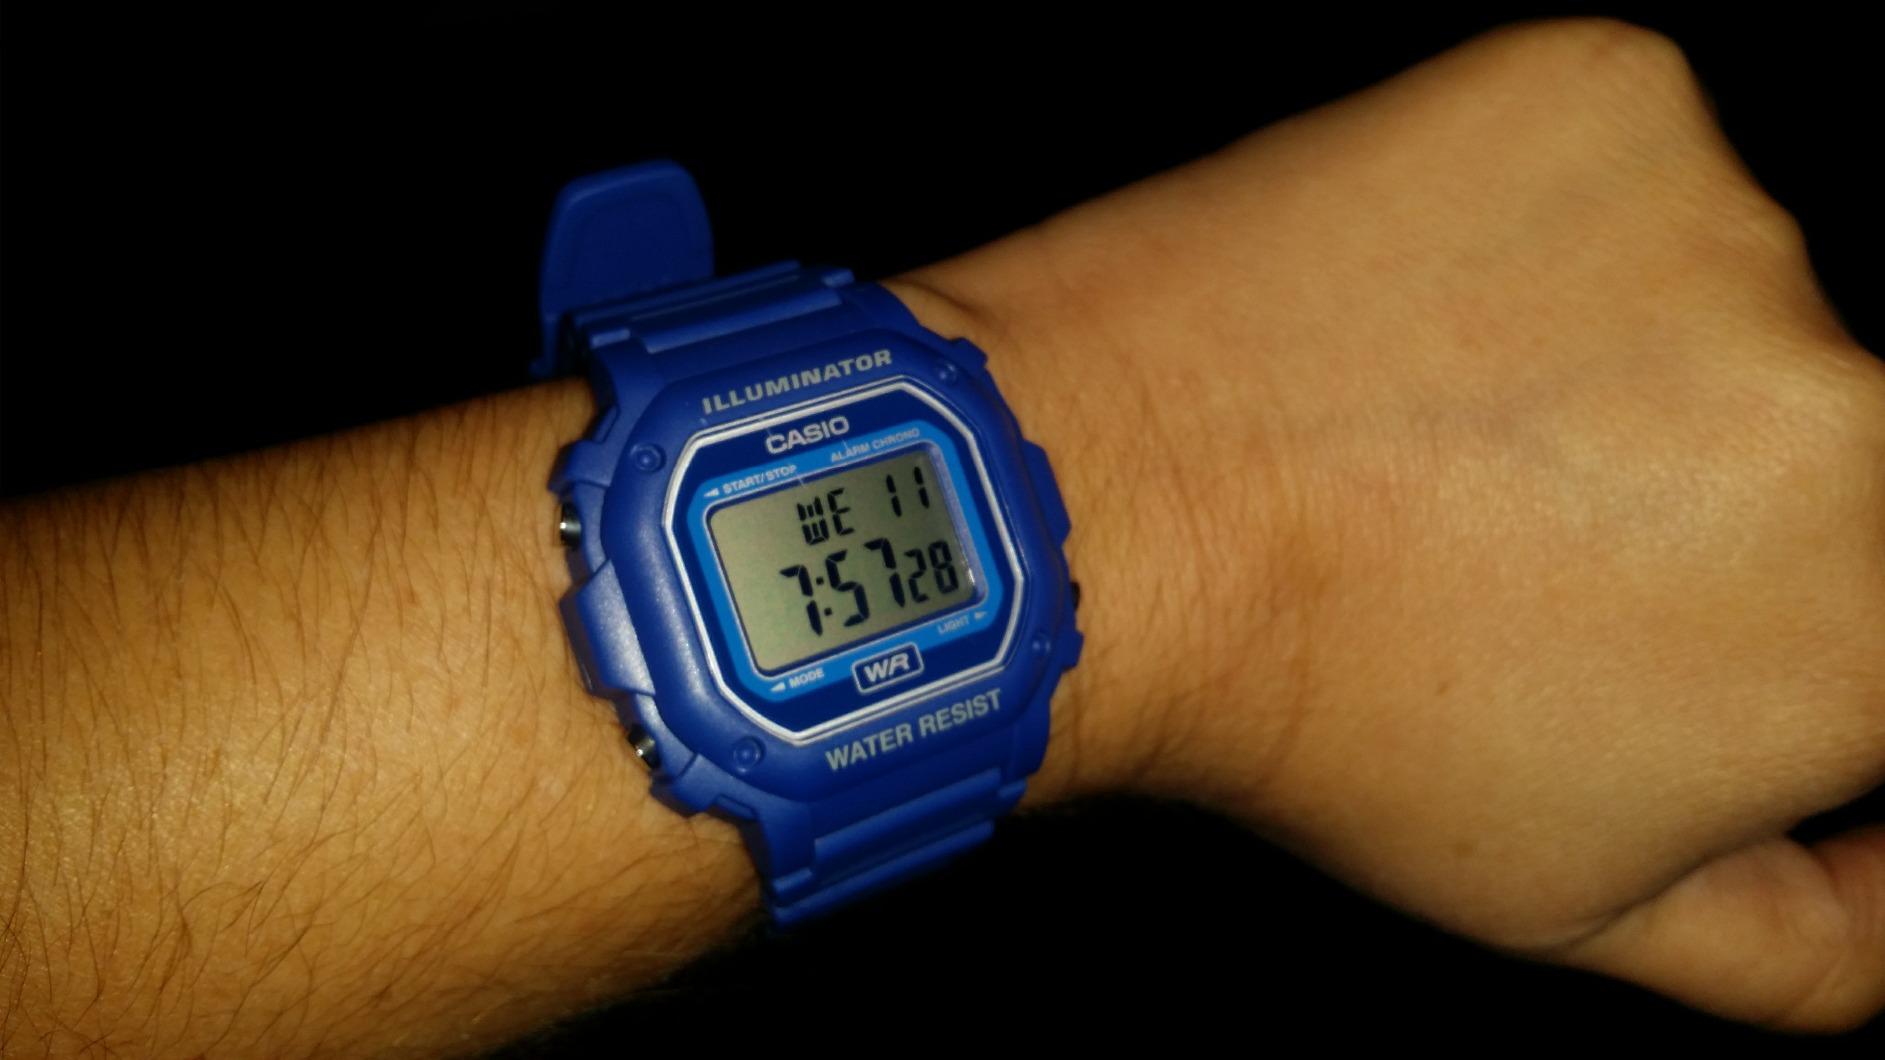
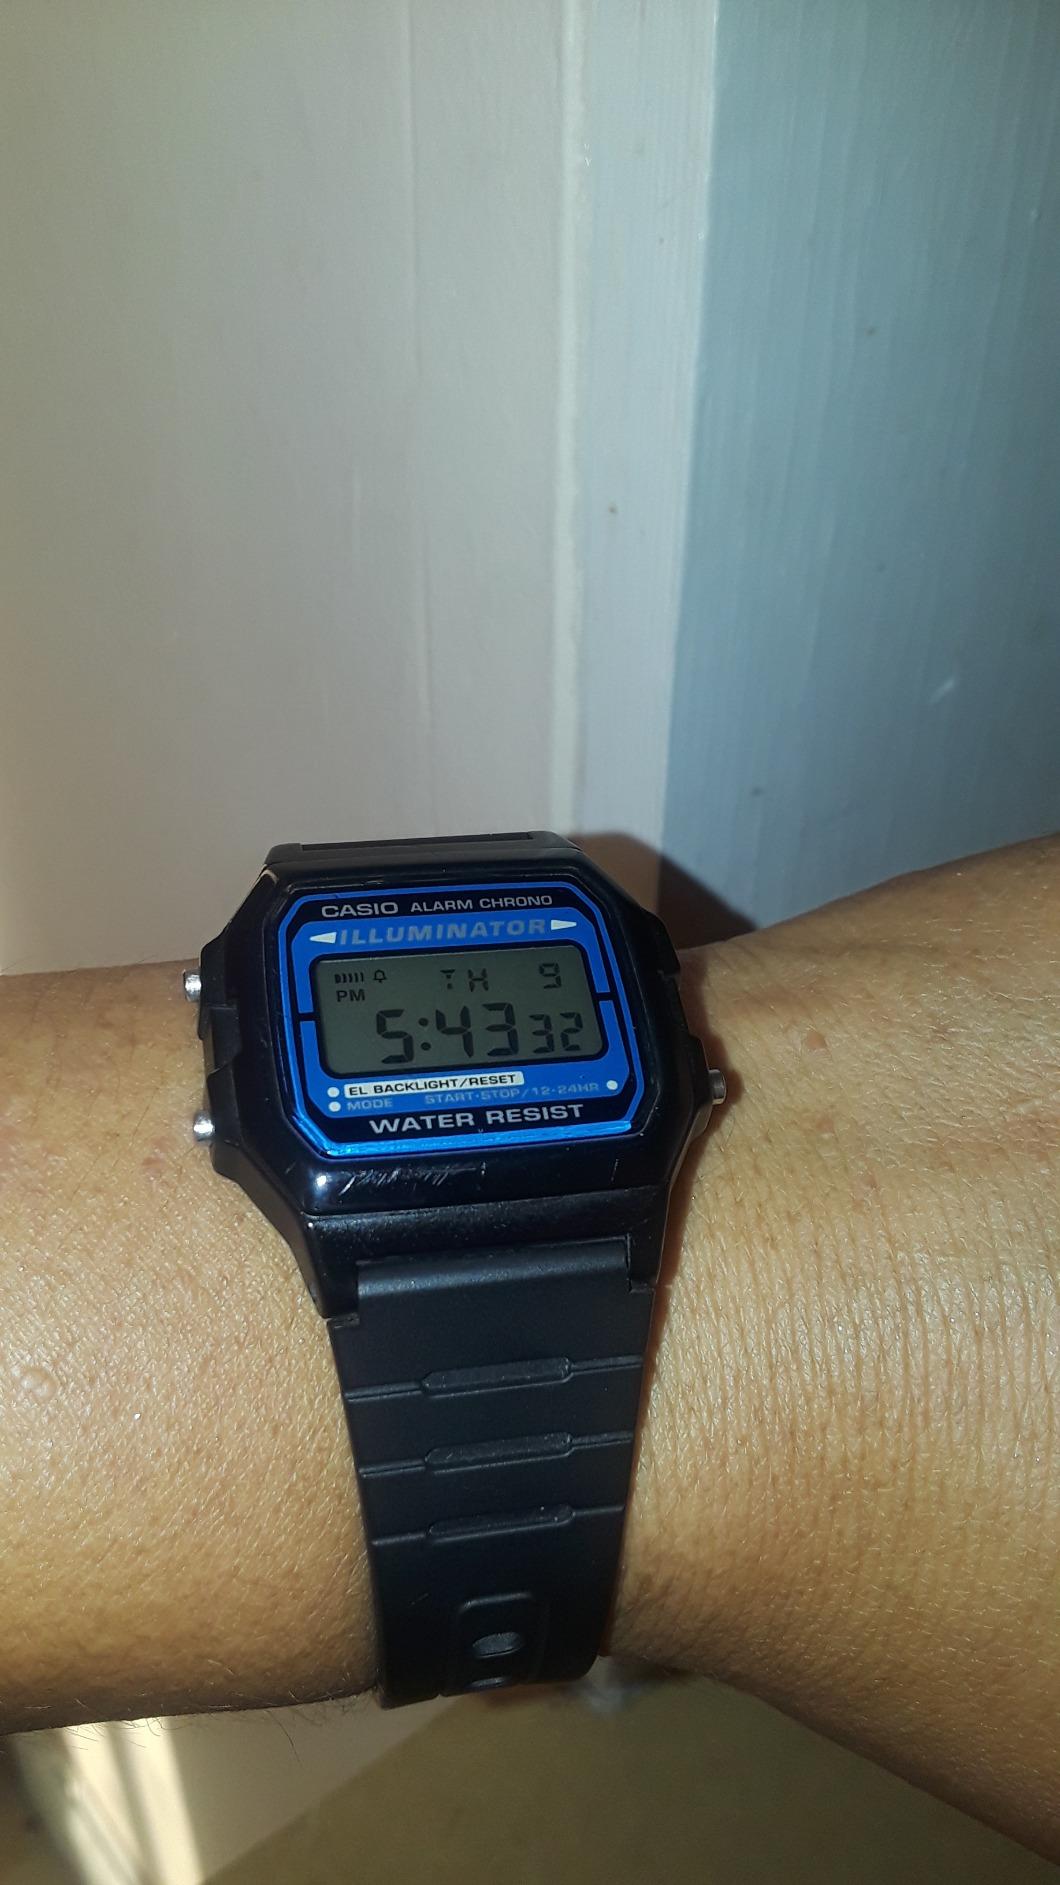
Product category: accessories_watch
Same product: no